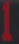
Number: 1